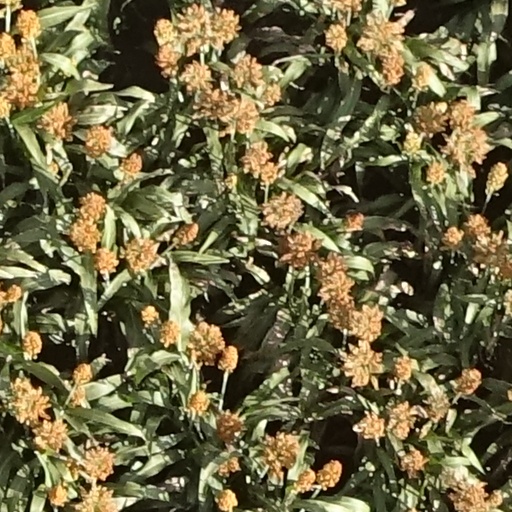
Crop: sorghum